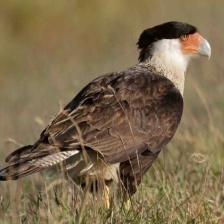
Species: CRESTED CARACARA
Scientific name: CARACARA CHERIWAY